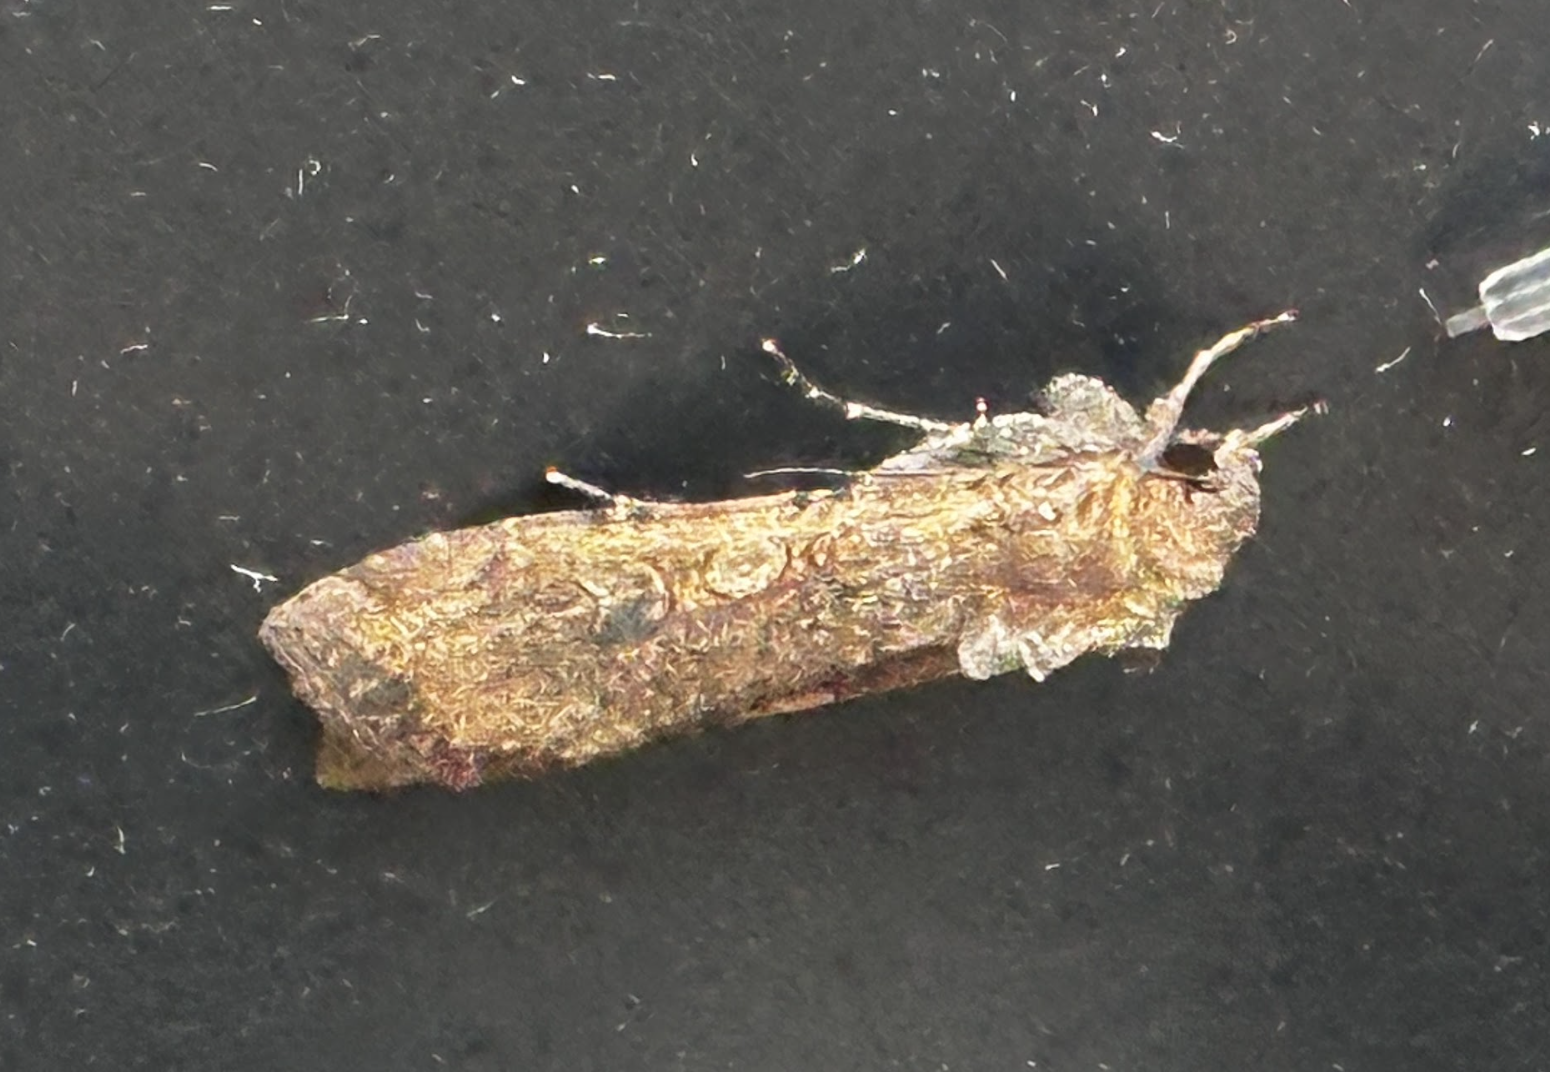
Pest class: cutworms